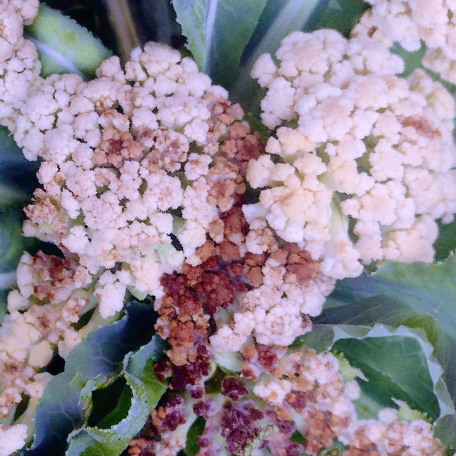
Label: Bacterial spot rot